Tomato

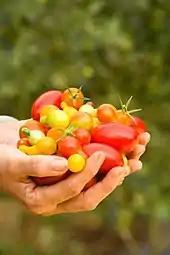
Plum, cherry, and grape varieties in Hawaii.

Tomatoes were not grown in England until the 1590s. One of the earliest cultivators was John Gerard, a barber-surgeon. Gerard's "Herbal", published in 1597, and largely plagiarized from continental sources, is also one of the earliest discussions of the tomato in England. Gerard knew the tomato was eaten in Spain and Italy. Nonetheless, he believed it was poisonous. Gerard's views were influential, and the tomato was considered unfit for eating for many years in Britain and its North American colonies. By 1820, tomatoes were described as "to be seen in great abundance in all our vegetable markets" and to be "used by all our best cooks", reference was made to their cultivation in gardens still "for the singularity of their appearance", while their use in cooking was associated with exotic Italian or Jewish cuisine. For example, in Elizabeth Blackwell's "A Curious Herbal", it is described under the name "Love Apple" as being consumed with oil and vinegar in Italy, similar to consumption of cucumbers in the UK. In 1963, "The New York Times" gave an explanation of the name 'Love Apple' as a French misreading of the Italian ("the Moors' apple") as , ("apple of love").